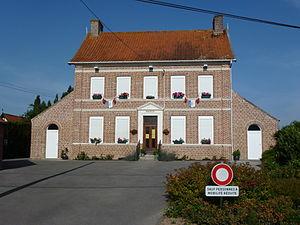
Recques-sur-Hem est une commune française située dans le département du Pas-de-Calais en région Hauts-de-France.